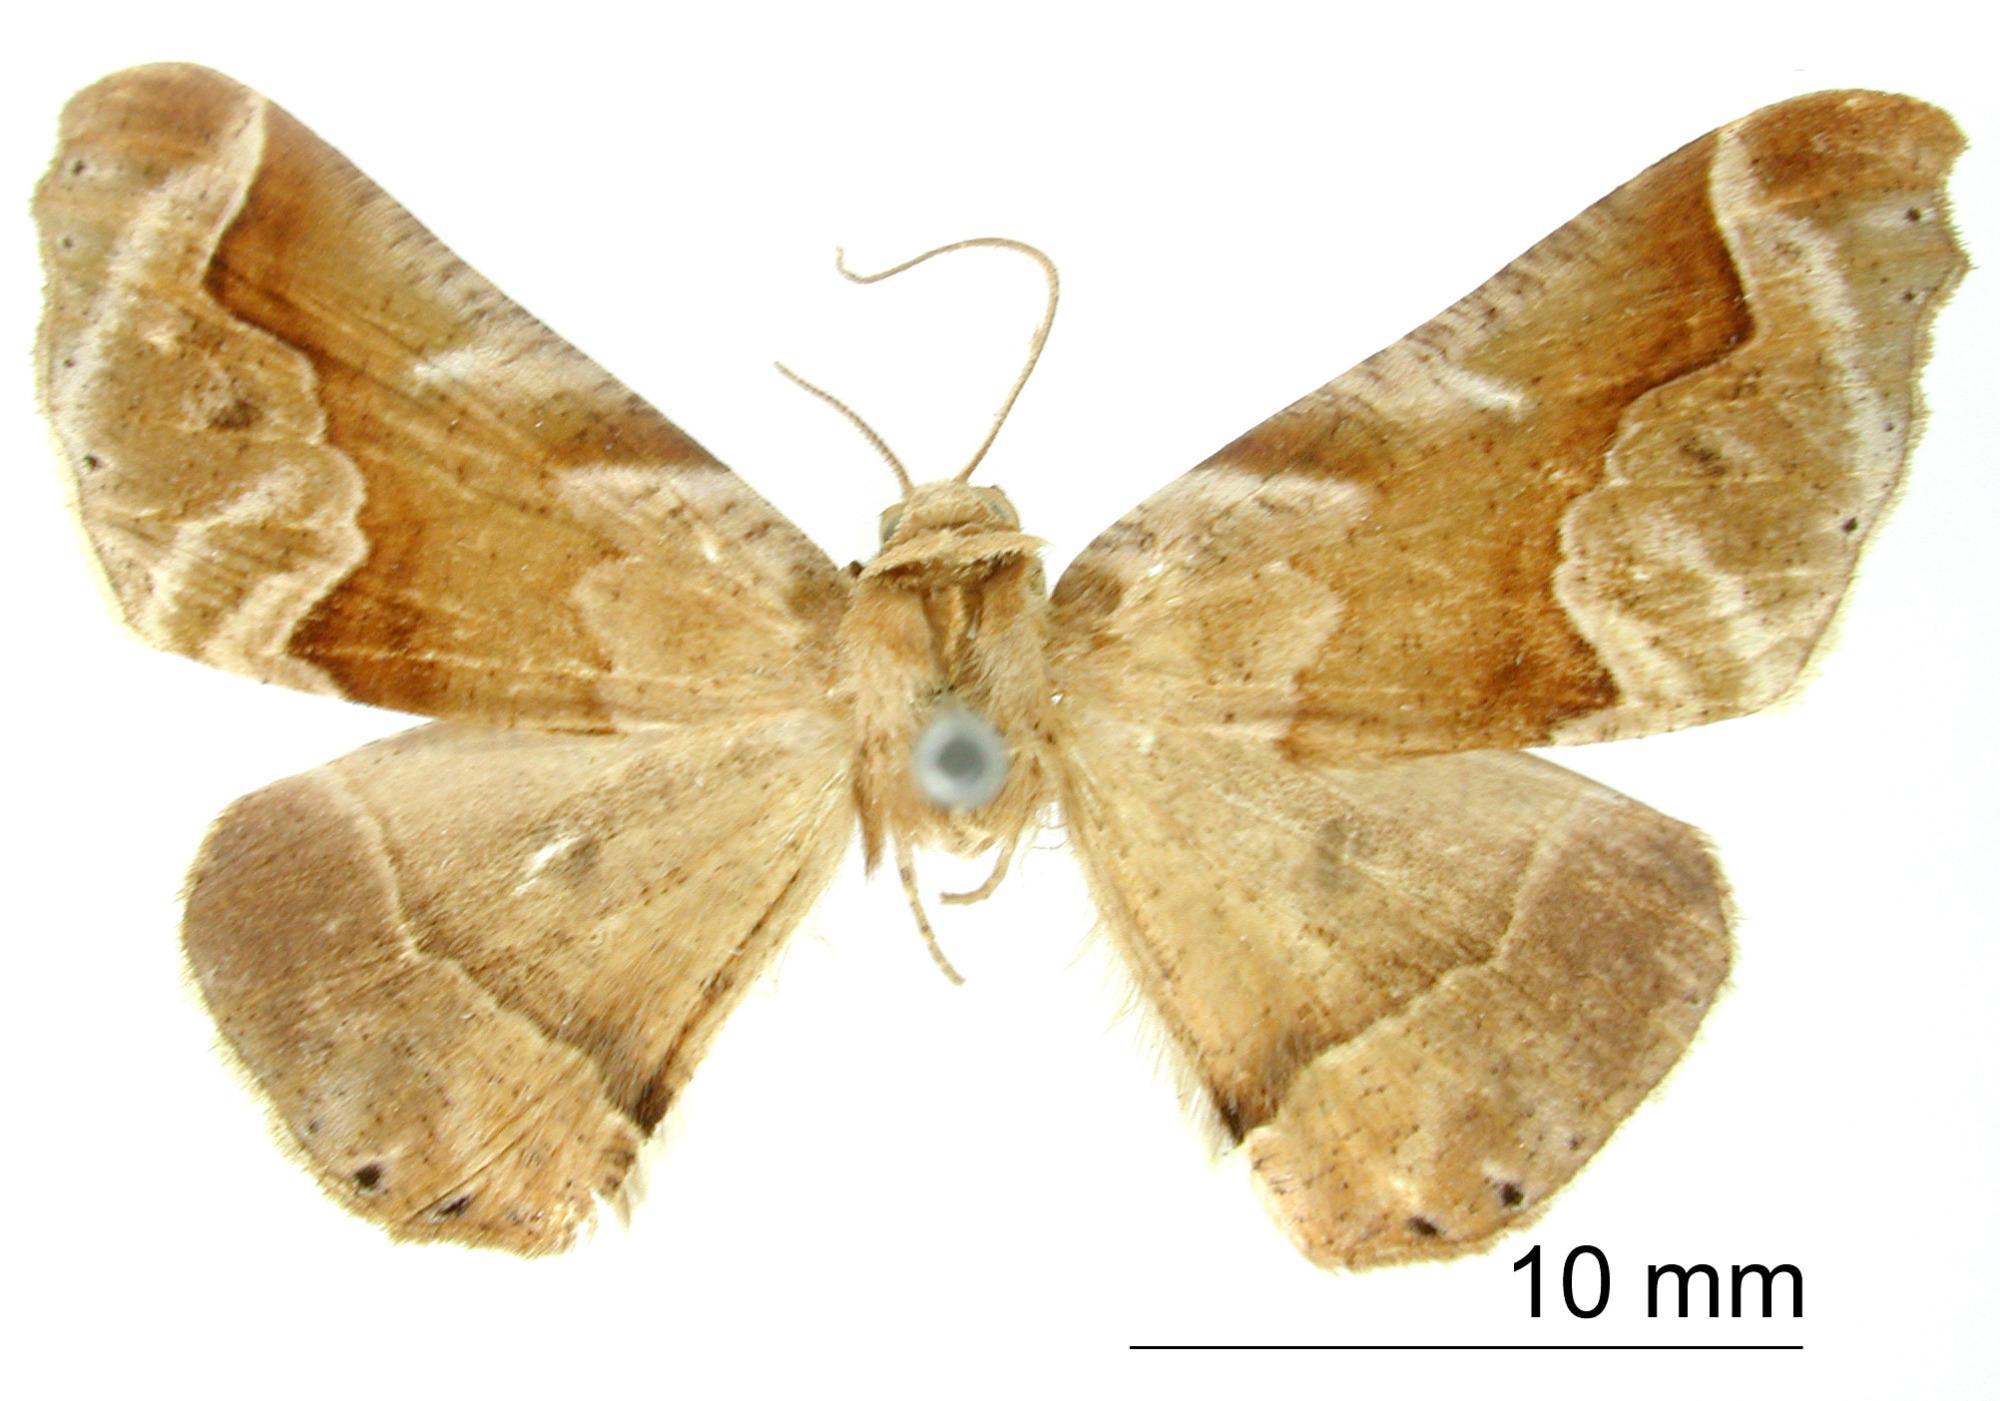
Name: Pero binasata
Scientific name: Pero binasata Warren, 1906
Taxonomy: Animalia, Arthropoda, Insecta, Lepidoptera, Geometridae, Ennominae
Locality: Rockstone, Essequibo, Guyana, Guyana